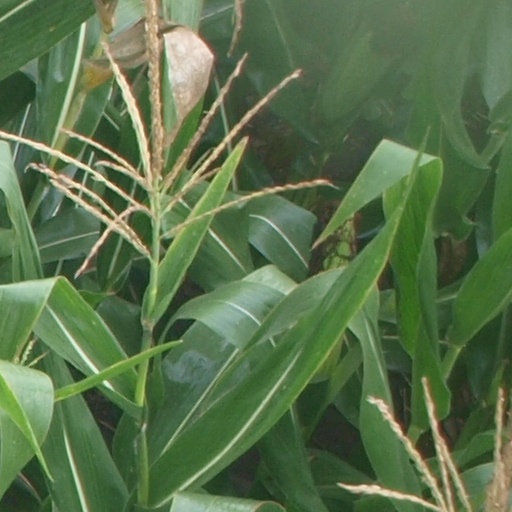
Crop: maize; corn